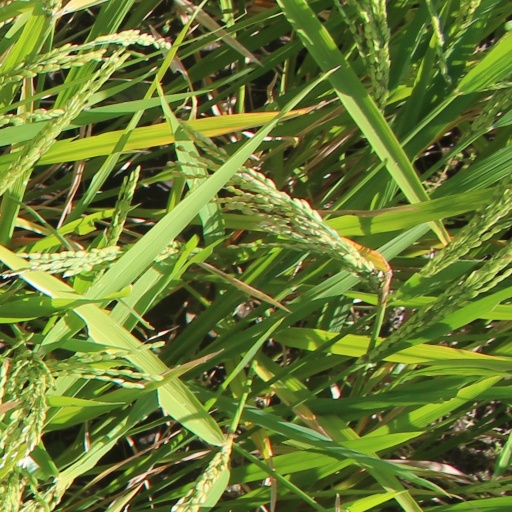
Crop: rice